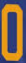
Number: 0